Zahra Hankir

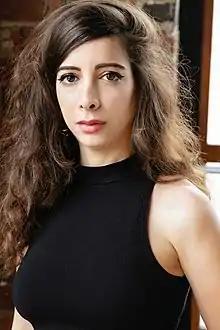
2019 portrait by Maria Wilson

Zahra Hankir (Arabic زهرة حنكير) is a Lebanese-British journalist and editor.